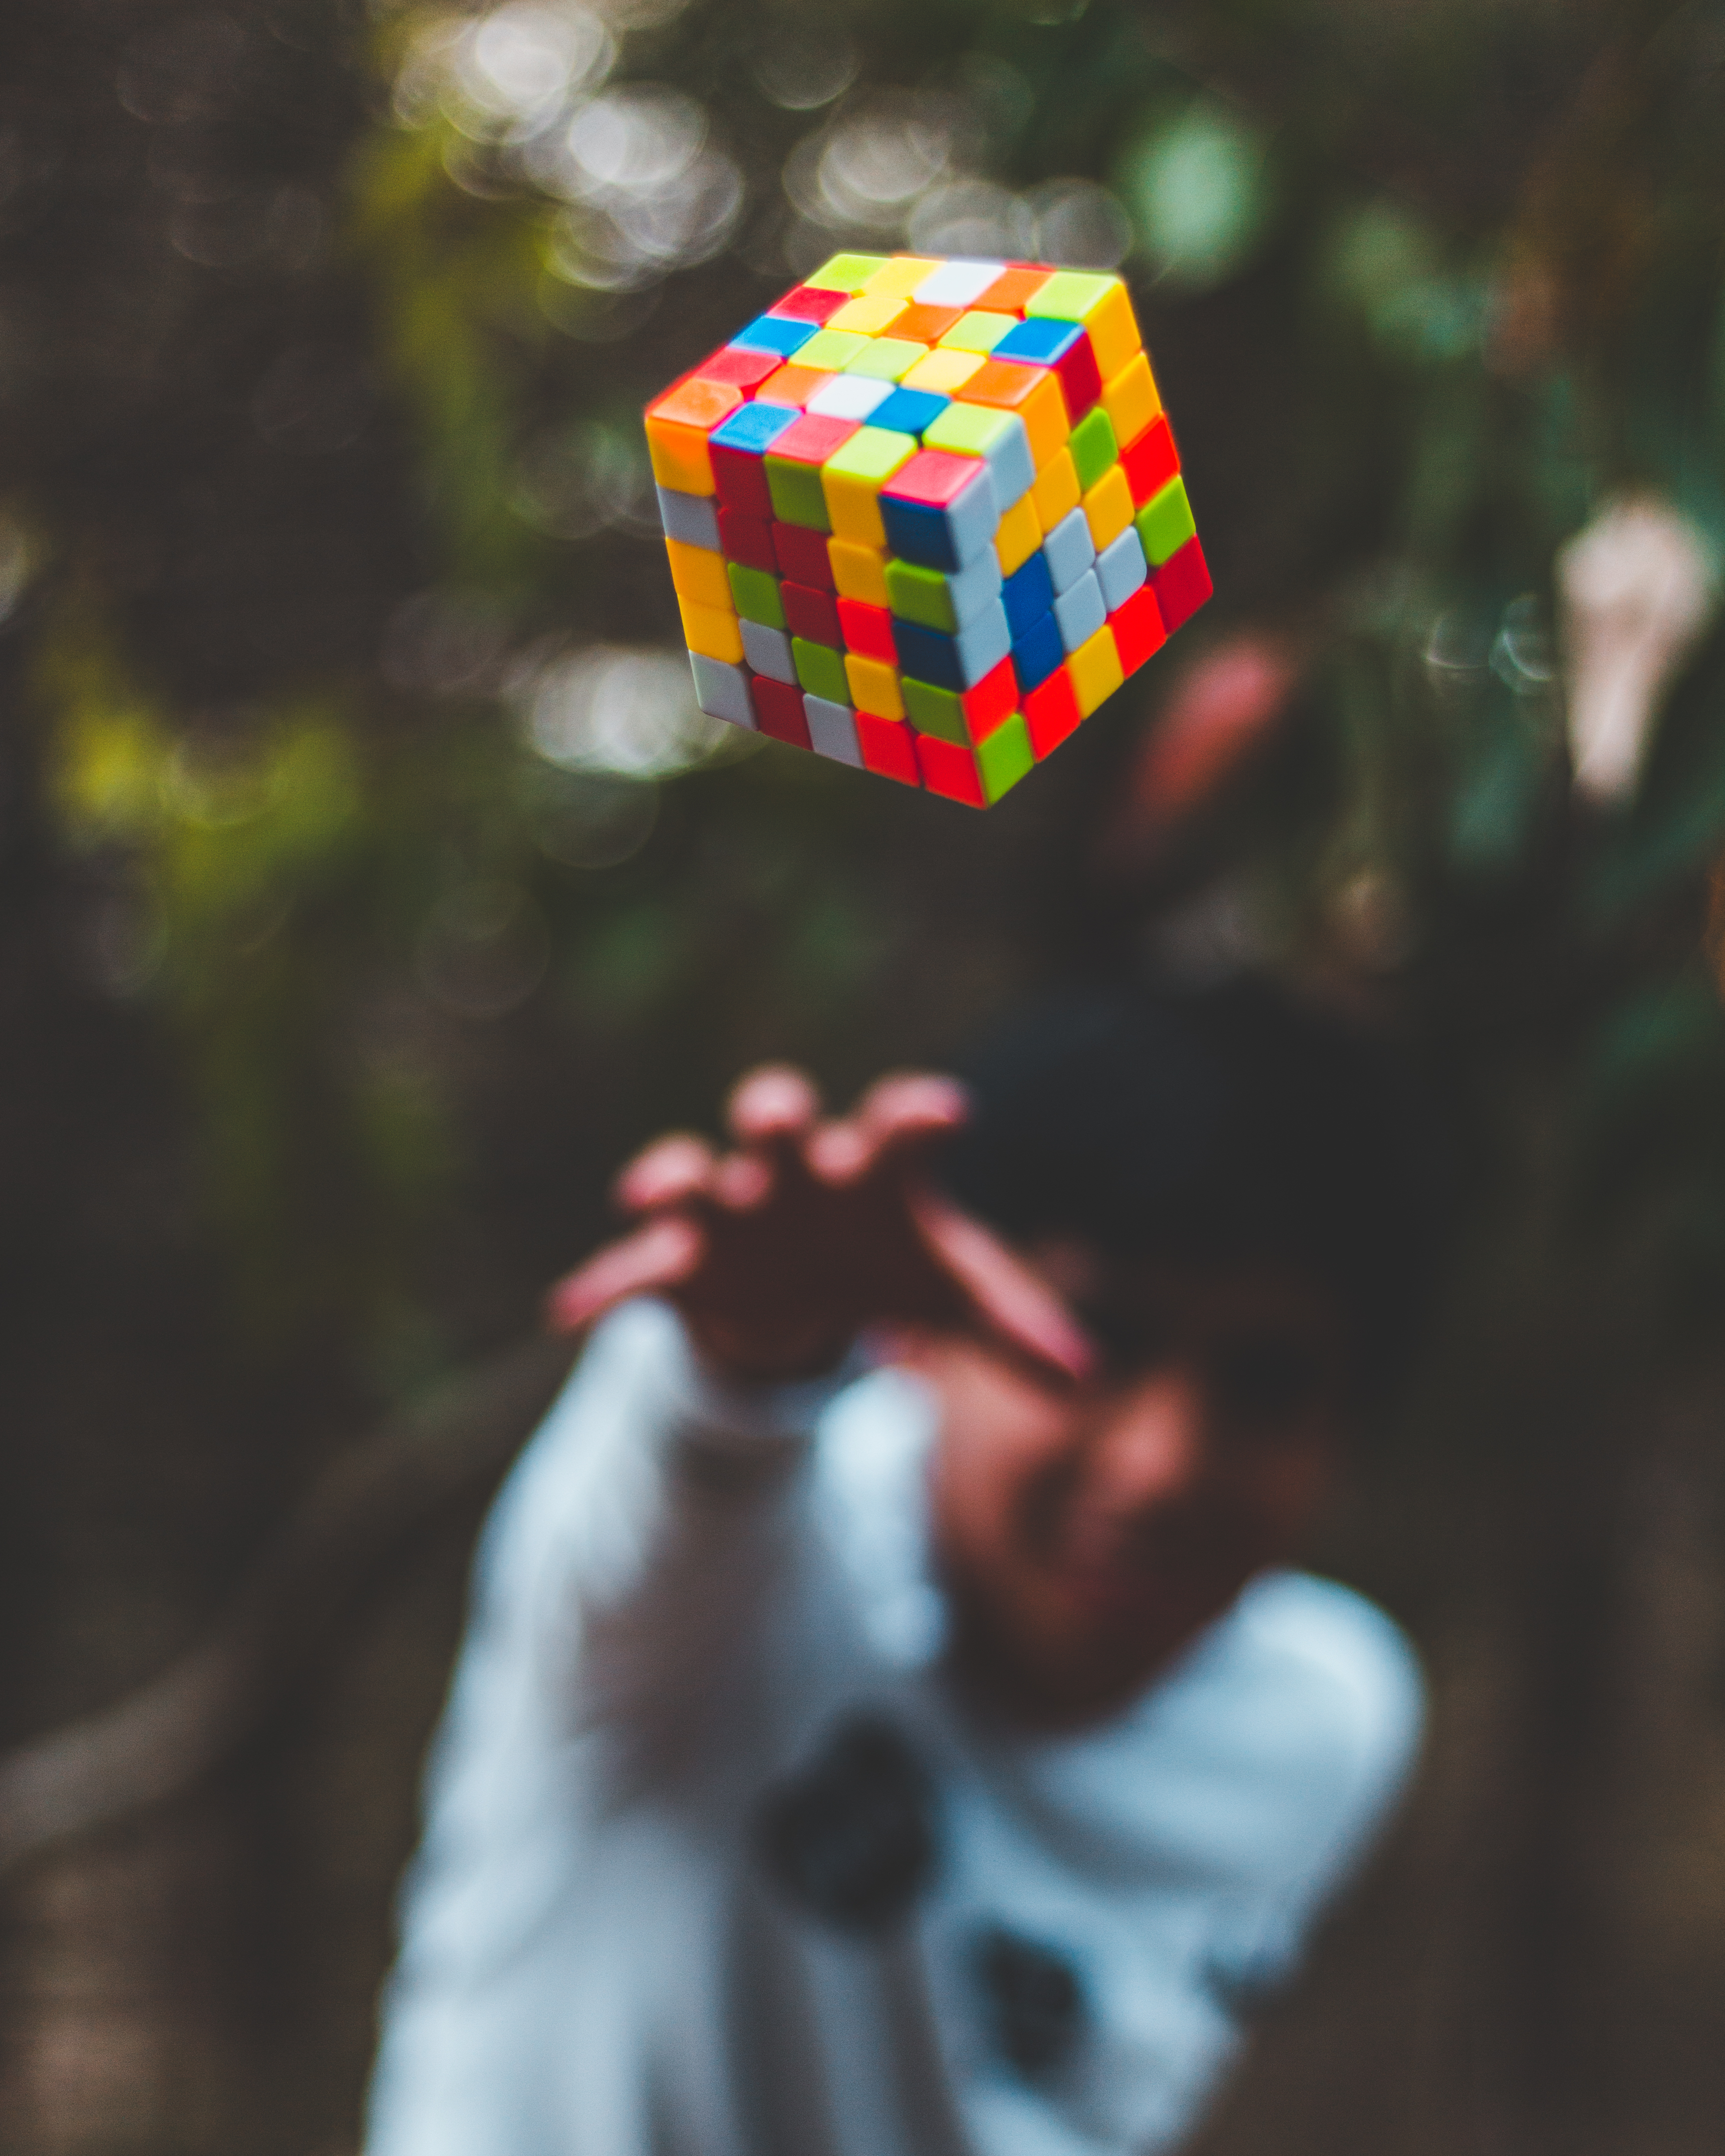
hand, light, flower, red, color, toy